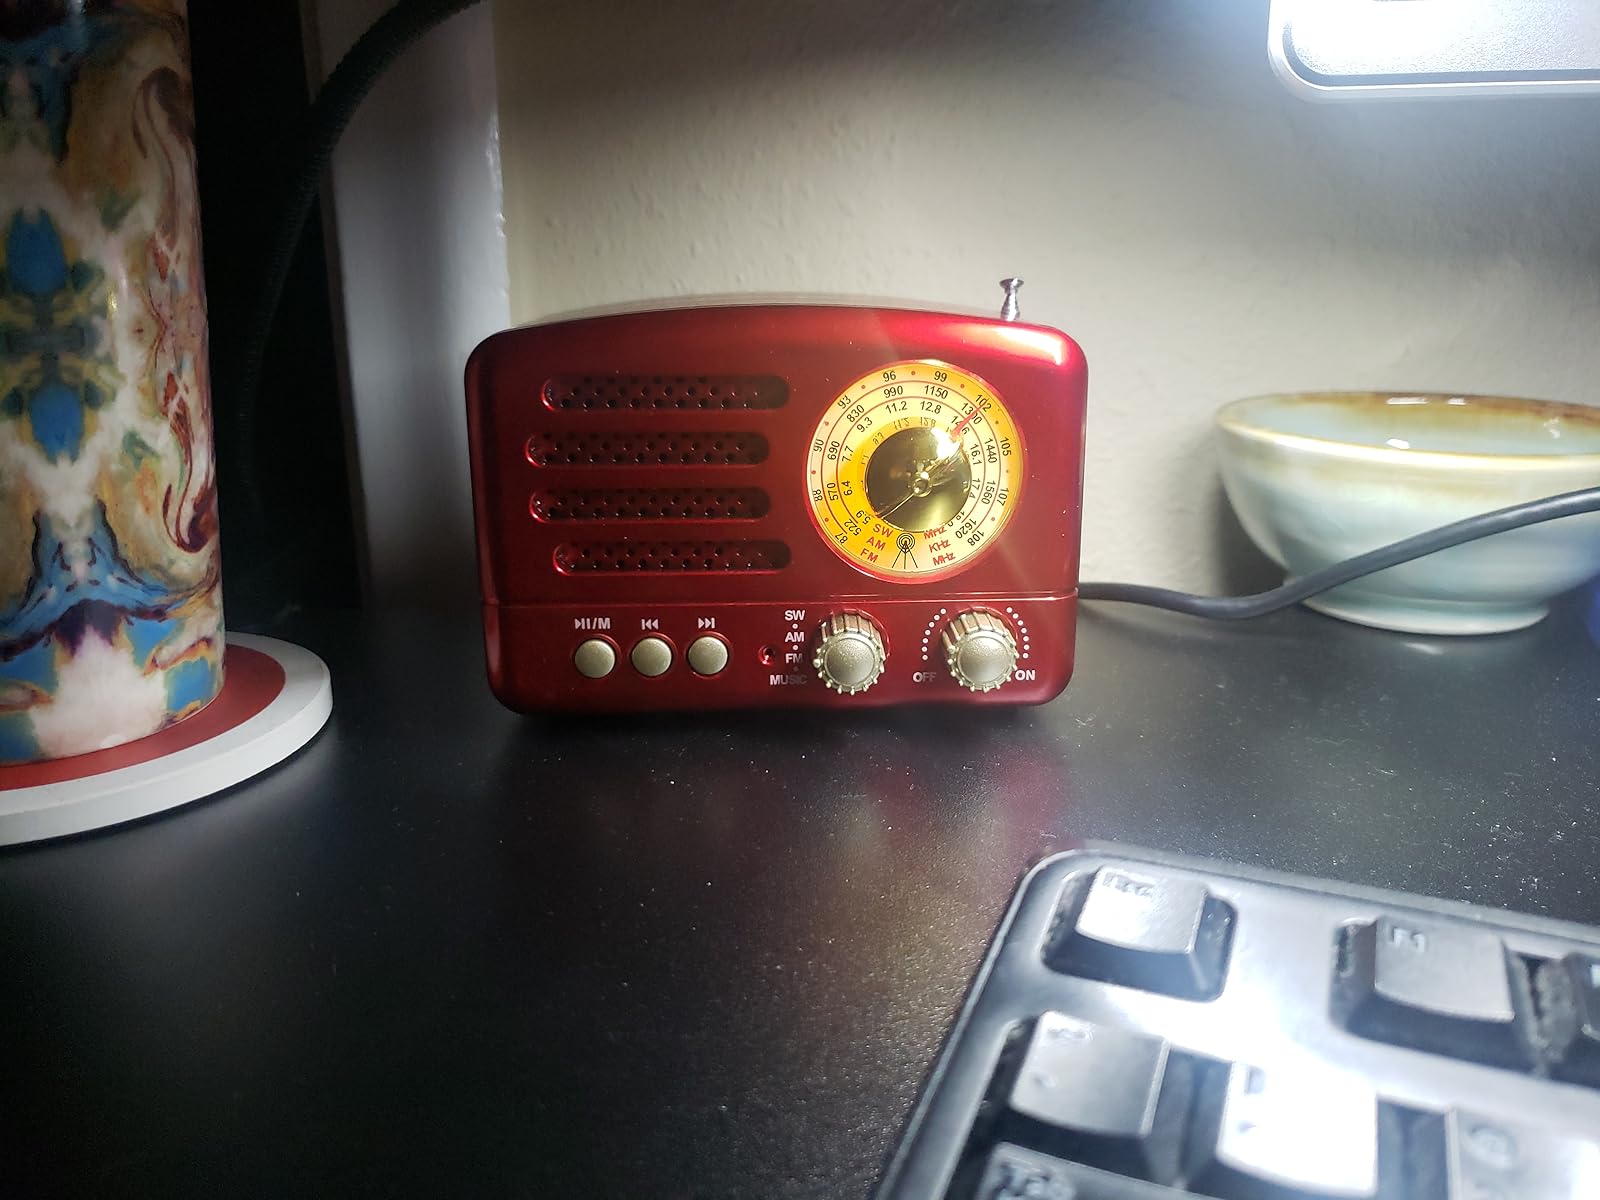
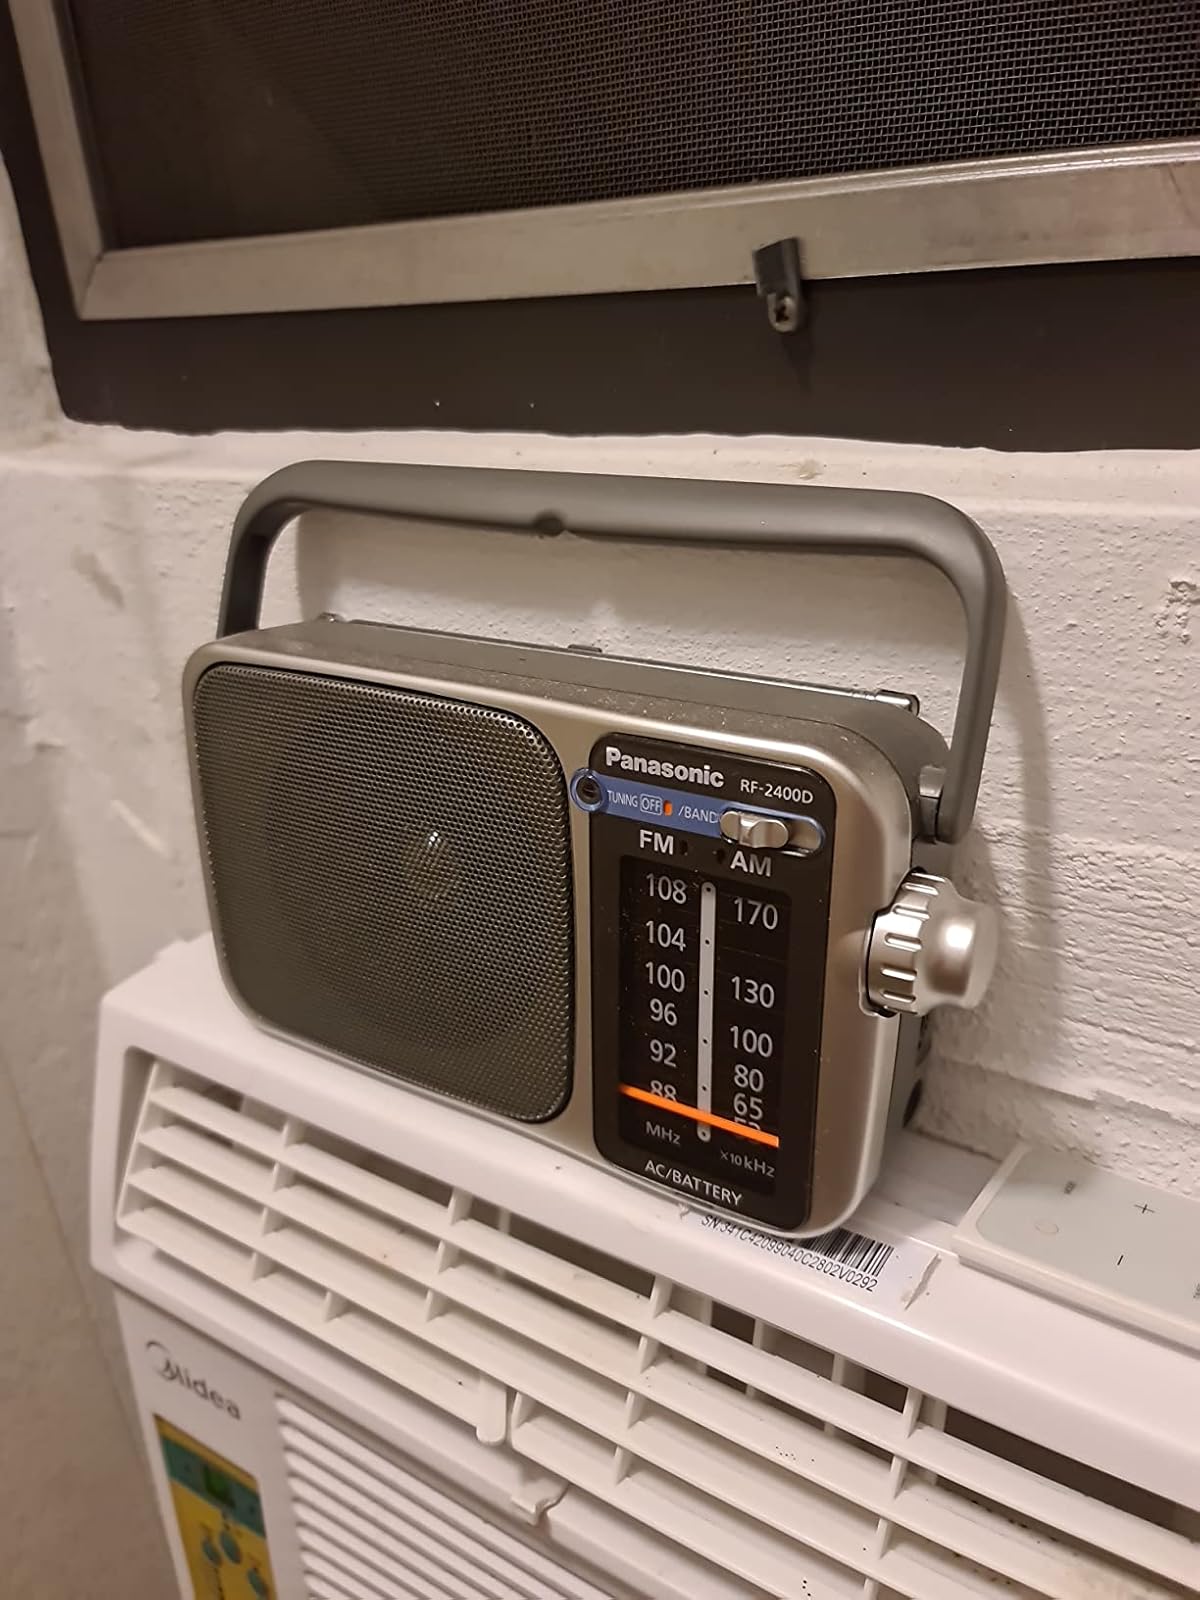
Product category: radio
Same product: no